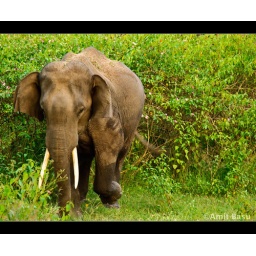
Face to face with an elephant in Bandipur National Park, India. Bandipur, Karnataka, India.